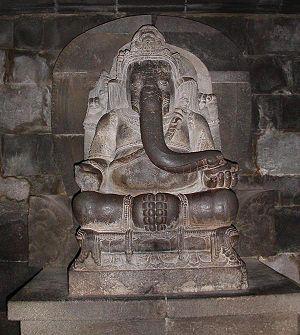
Dans l’hindouisme, Ganesh, Ganesha, Vinâyaka, Gaṇapati ou Pillayar dans le sud de l’Inde est le dieu qui supprime les obstacles. Il est aussi le dieu de la sagesse, de l’intelligence, de l’éducation et de la prudence, le patron des écoles et des travailleurs du savoir. Reconnaissable à sa tête d'éléphant, il est sans doute le dieu le plus vénéré en Inde, et son aura touche tout le sous-continent indien et l'Asie en général. Il est le fils de Shiva et Pârvatî, l’époux de Siddhi, Buddhi et Riddhî.